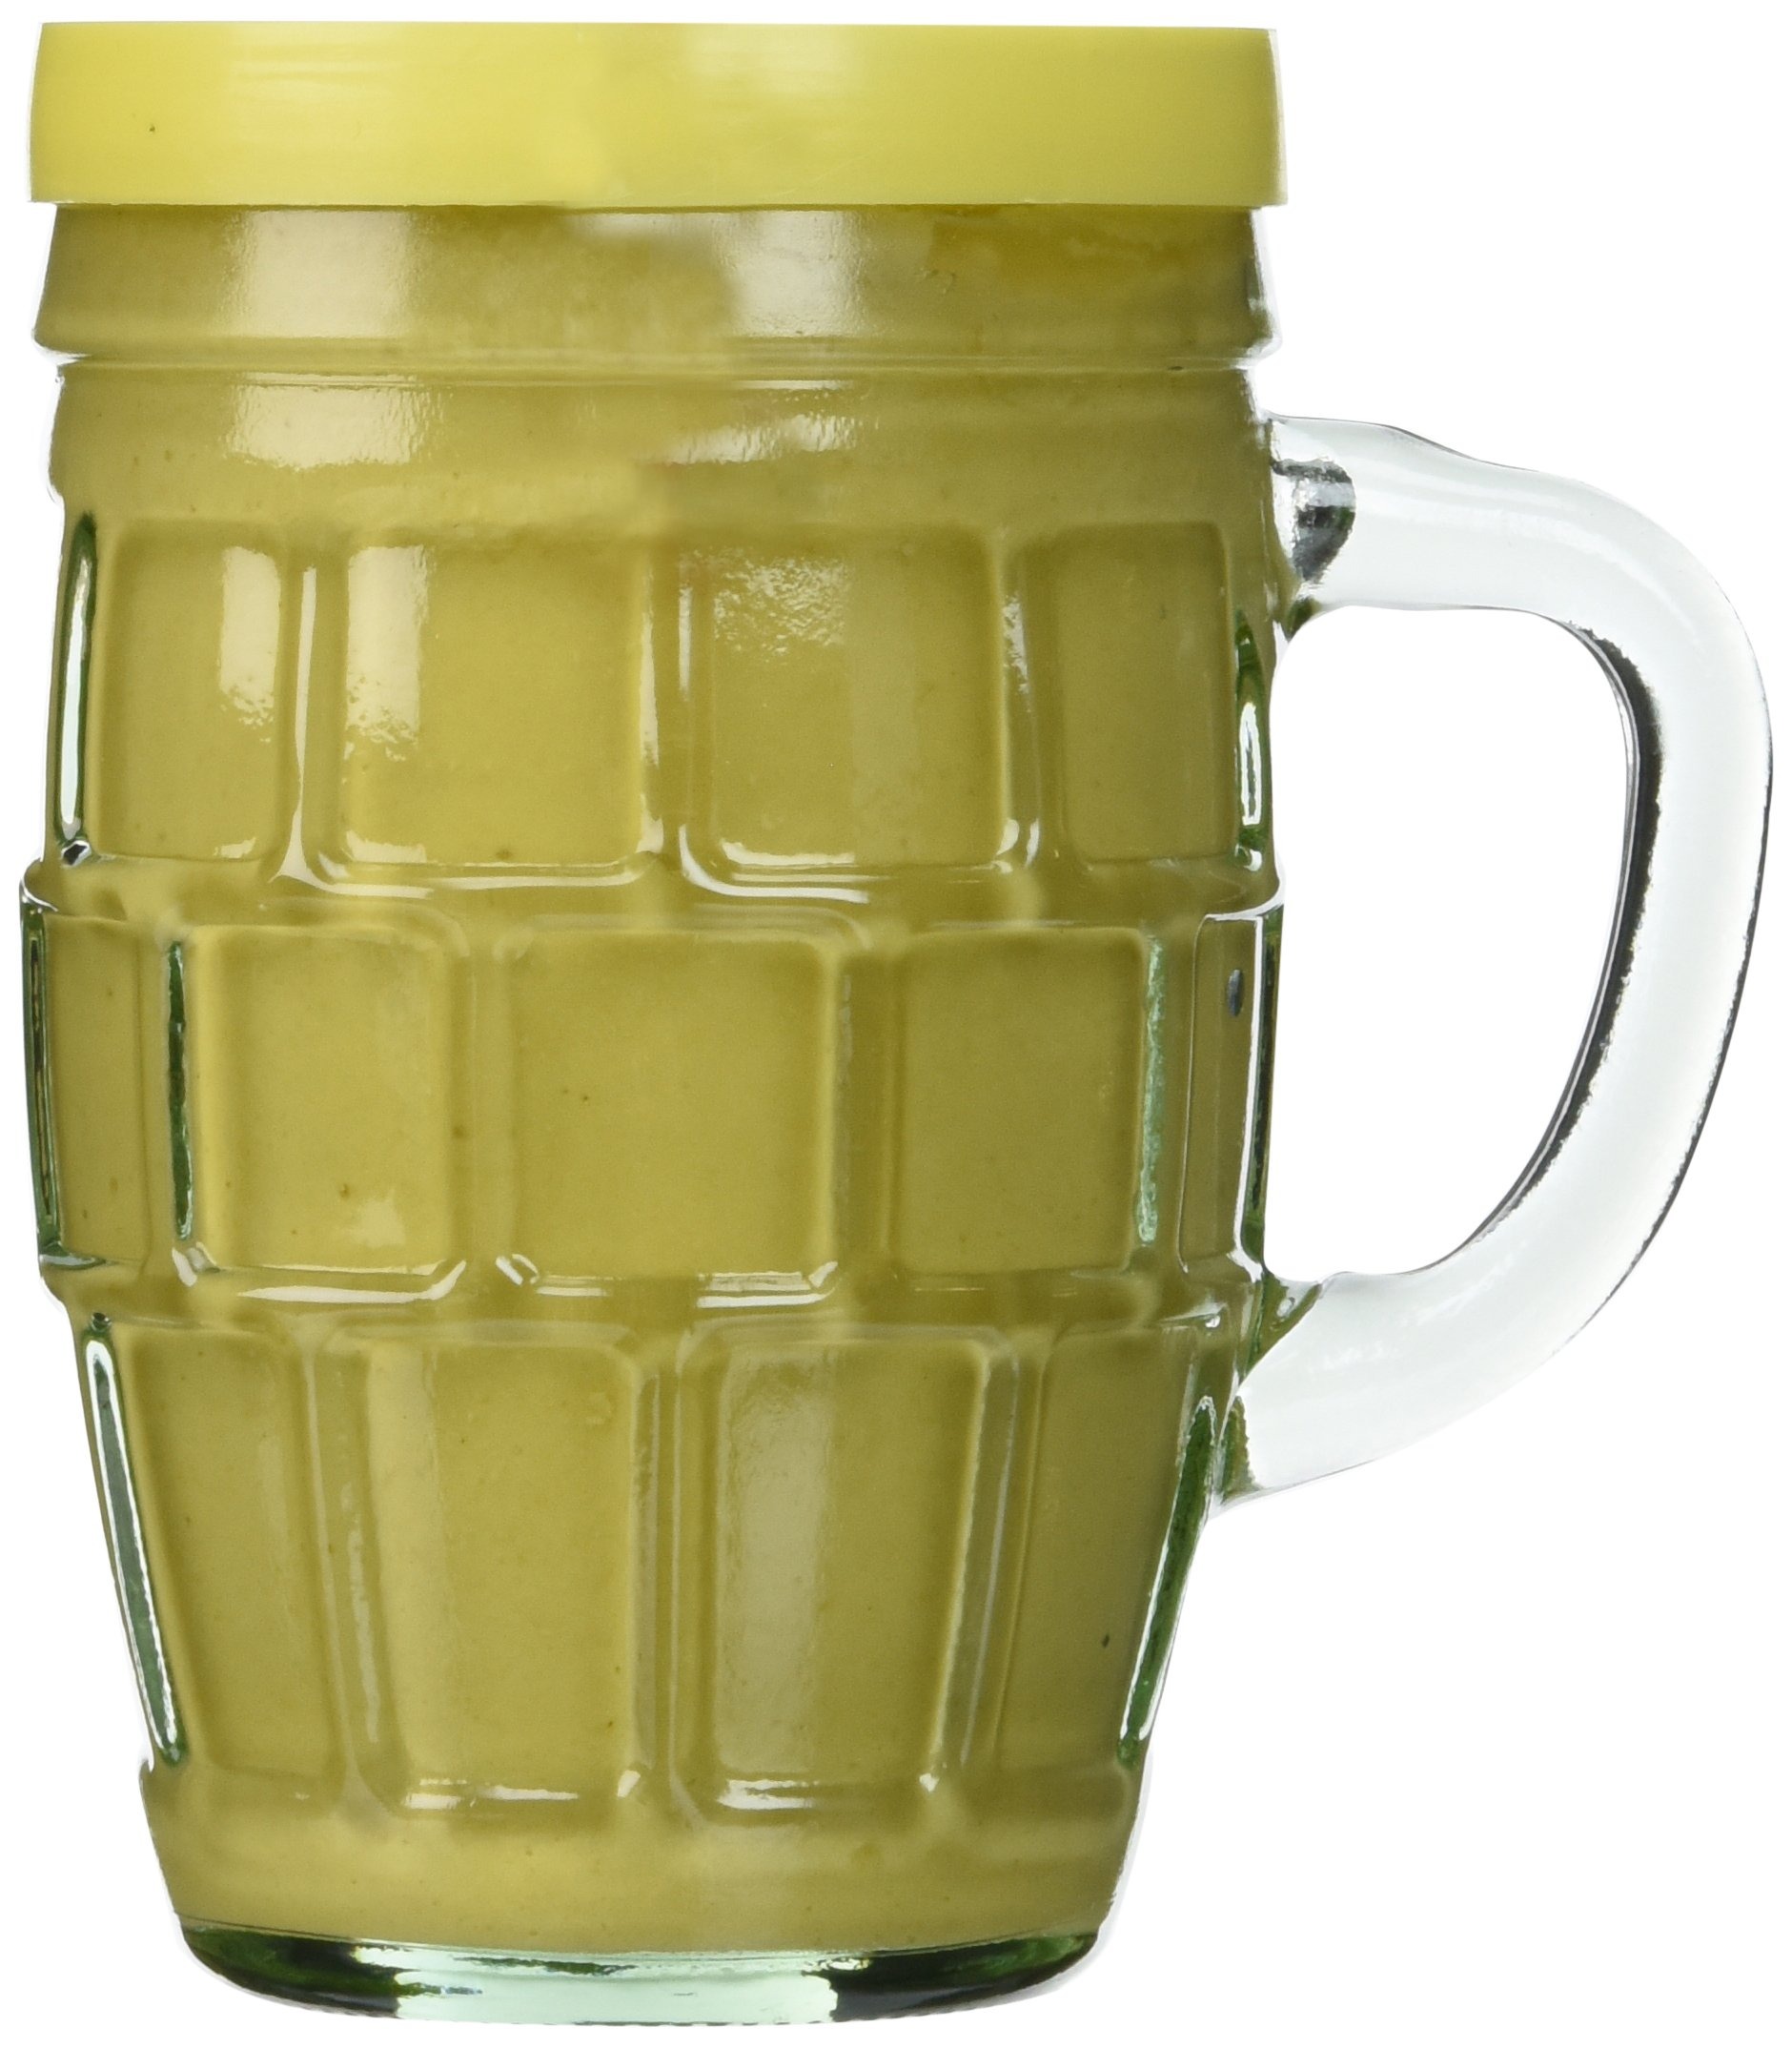
Item Name: Alstertor Beer Mug Mustard 8.45 Oz (Pack of 2)
Bullet Point 1: Country of origin is Germany
Bullet Point 2: Item Package Length: 9.144cm
Bullet Point 3: Item Package Width: 13.716cm
Bullet Point 4: Item Package Height: 14.478cm
Value: 16.9
Unit: Ounce

Price: 16.99